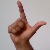
The image shows a hand gesture representing the letter 'L' in Indian Sign Language.